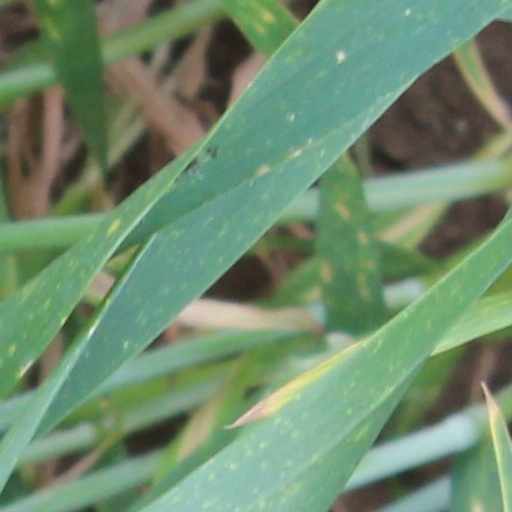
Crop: wheat